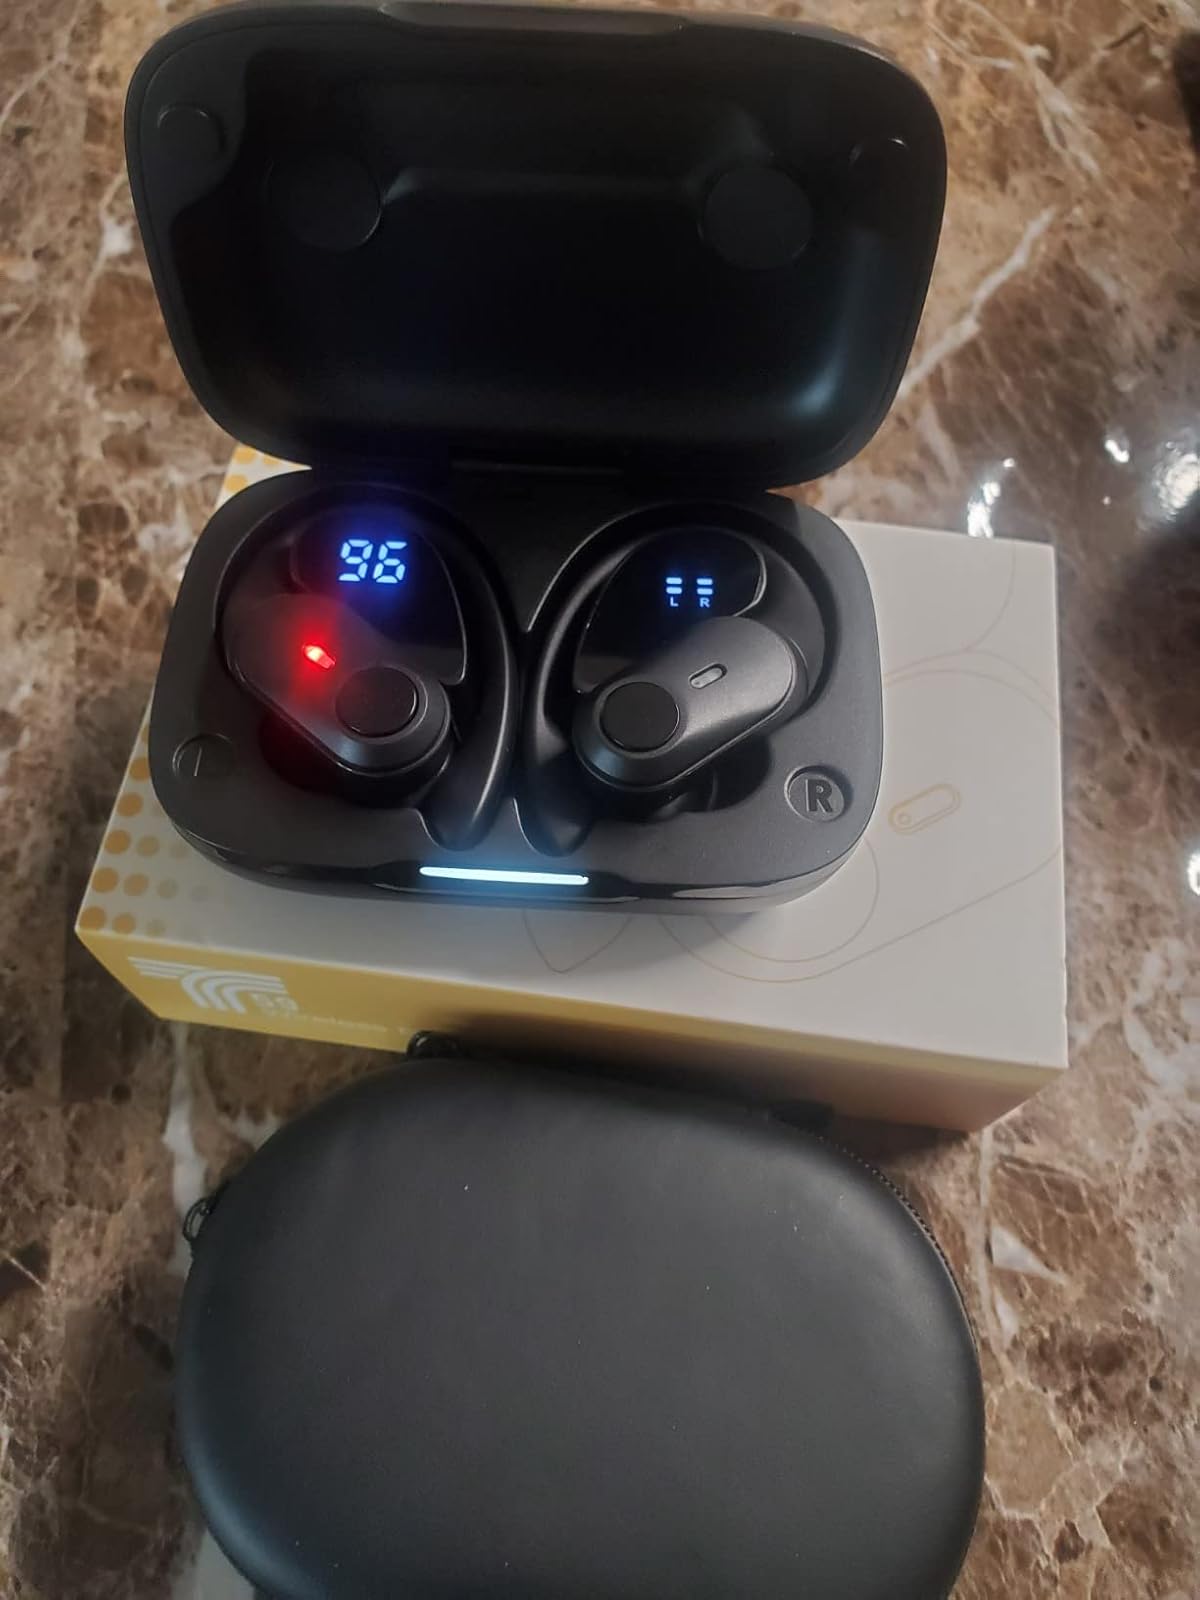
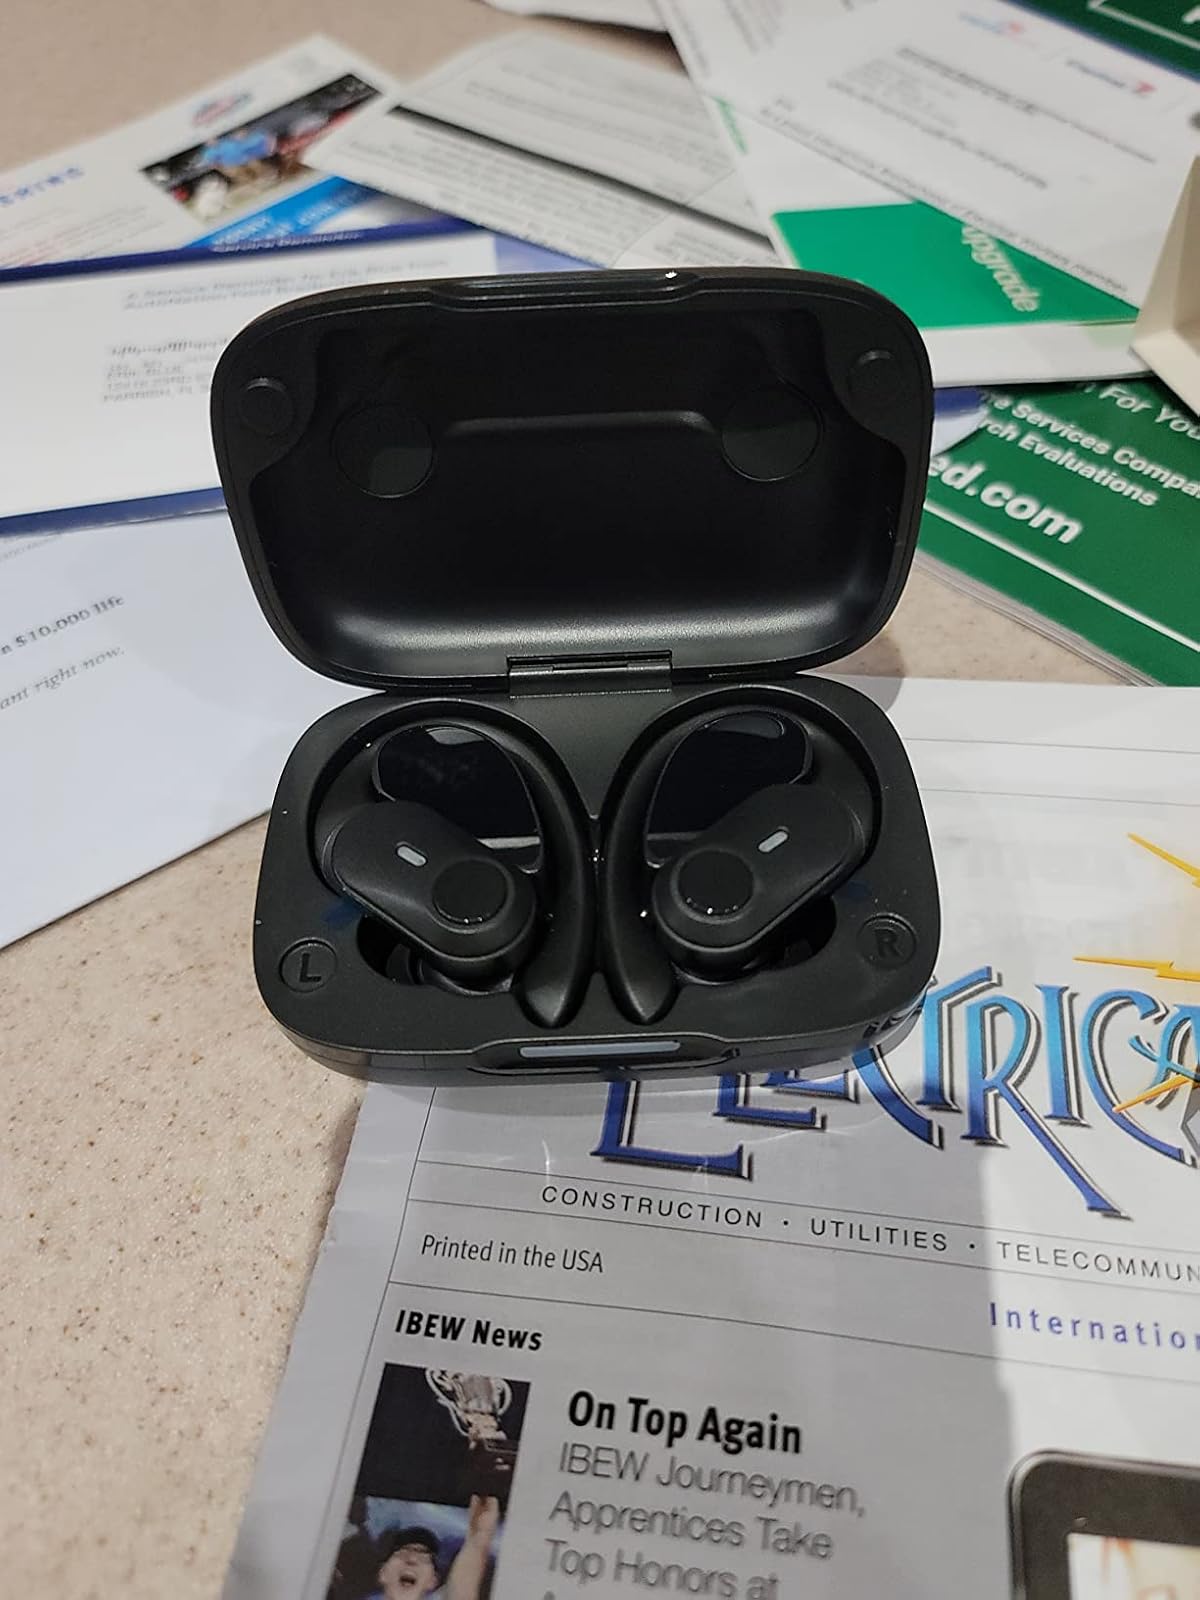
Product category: earbuds
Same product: yes